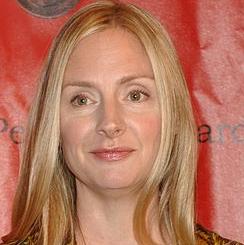
Age: 45